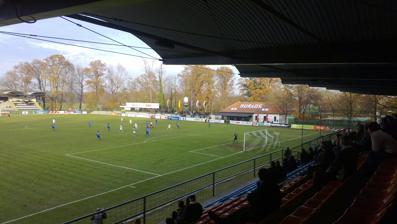
Building: Fazanerija City Stadium
Country: Slovenia
Year built: 1936
Stadium in Murska Sobota, Slovenia Fazanerija Fazanerija in 2012 Full name Mestni stadion Fazanerija Former names Stadion Viteškega Kralja Aleksandra I. Zedinitelja Location Murska Sobota , Slovenia Coordinates 46°40′6″N 16°9′27″E / 46.66833°N 16.15750°E / 46.66833; 16.15750 Owner City Municipality of Murska Sobota Capacity 4,506 Record attendance 6,000 ( Mura 05 vs Nafta , 31 July 2011) Field size 105 by 68 metres (114.8 yd × 74.4 yd) Construction Built 1935–1936 Opened 28 June 1936 Renovated 2001, 2019–2020, 2022 Expanded 1983, 1994 Tenants NK Mura (1936–2005) ND Mura 05 (2005–2013) NŠ Mura (2013–present) ŽNK Mura (2023–present) Fazanerija City Stadium ( Slovene : Mestni stadion Fazanerija ) is a multi-use stadium in Murska Sobota , Slovenia. It is currently used mostly for football matches and is the home ground of NŠ Mura . The stadium was built in 1936 and has a capacity of 4,506 seats. With the standing area included, the total capacity of the stadium is around 4,700. History In 1934, the Municipality of Murska Sobota contacted the architect Franc Novak and asked him to make plans for the stadium. The first pitch was completed by 1936. The stadium was officially opened on 28 June 1936, and became the home ground of the local football team SK Mura . Initially, the stadium was called Stadion Viteškega Kralja Aleksandra I. Zedinitelja, in honour of Alexander I of Yugoslavia . The cost of building the stadium was 160,000 Yugoslav dinar . In the early 1980s, the stadium was expanded with the construction of a new main stand. A decade later, in 1994, two additional stands were built, located in the northern and southern parts of the stadium. In 2001, all stands were covered with a roof. In 2017, the locker rooms underwent a complete reconstruction in accordance with UEFA standards. In 2019, Fazanerija received floodlights. In 2019 and 2020, the stadium underwent further renovations and adjustments, including new seats, renovation of the stand for away fans, renovation of the roof, renovation of the camera tower and the new press center. Events The stadium is mainly used for football and is the home ground of NŠ Mura . Previously, the stadium was used by NK Mura and ND Mura 05 , the clubs that were dissolved in 2005 and 2013, respectively. The stadium hosted three matches of the Slovenia national team , most recently in 2003. Fazanerija is also occasionally used as a venue for Slovenia's youth national teams and the Slovenia women's national team . Slovenia national team matches Date Competition Opponent Result Attendance 19 June 1991 Friendly Croatia 0–1 4,000 22 April 1998 Friendly Czech Republic 1–3 2,000 20 August 2003 Friendly Hungary 2–1 4,000 See also List of football stadiums in Slovenia References